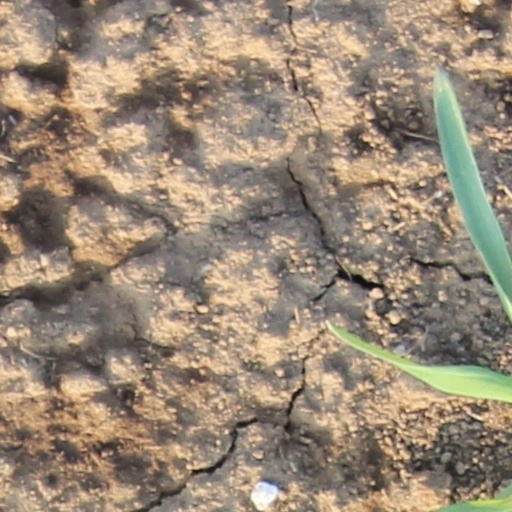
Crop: wheat